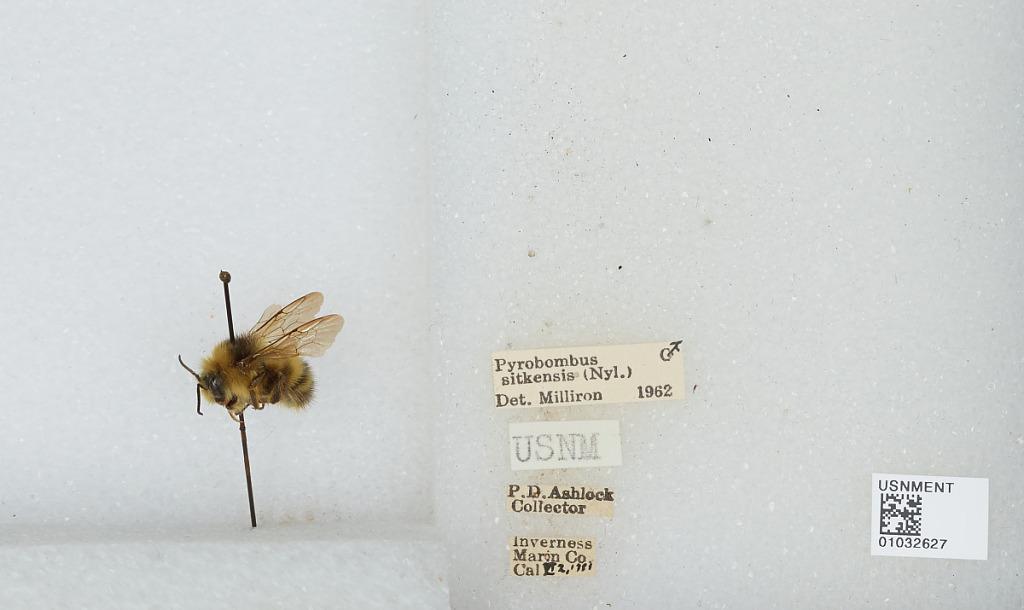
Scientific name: Bombus (Pyrobombus) sitkensis Nylander
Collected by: P. Ashlock
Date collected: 2002-6-
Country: United States
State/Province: California
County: Marin
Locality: Inverness
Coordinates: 38.1011, -122.857
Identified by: Milliron